Priscilla Paetsch

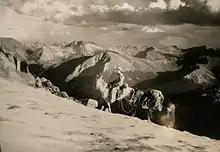
Priscilla and Günther Paetsch on their Honeymoon Pack Trip. 2 months on the top of the Continental Divide in Colorado on horseback, 1959

When Priscilla Paetsch was younger she was not really interested in children but that changed when she met Günther. When Priscilla was six she heard the Bach Brandenburg Concerto No. 3 for the first time and there and then made up her mind to become violinist so she could play that great work. This work actually requires nine individual players and it just happened that she met a cellist and they had seven children and they did play this work.